Warlocks and Warriors (Mayflower)

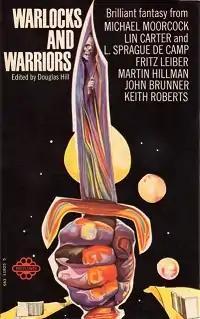
Cover illustration of the first edition.

Warlocks and Warriors is an anthology of fantasy short stories edited by Canadian author and editor Douglas Hill. It was first published in paperback by Mayflower in 1971.